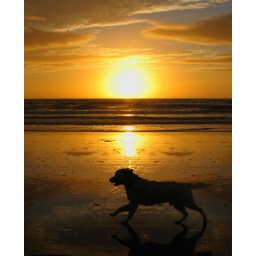
My dog in silhouette running across the beach in front of the sunset.